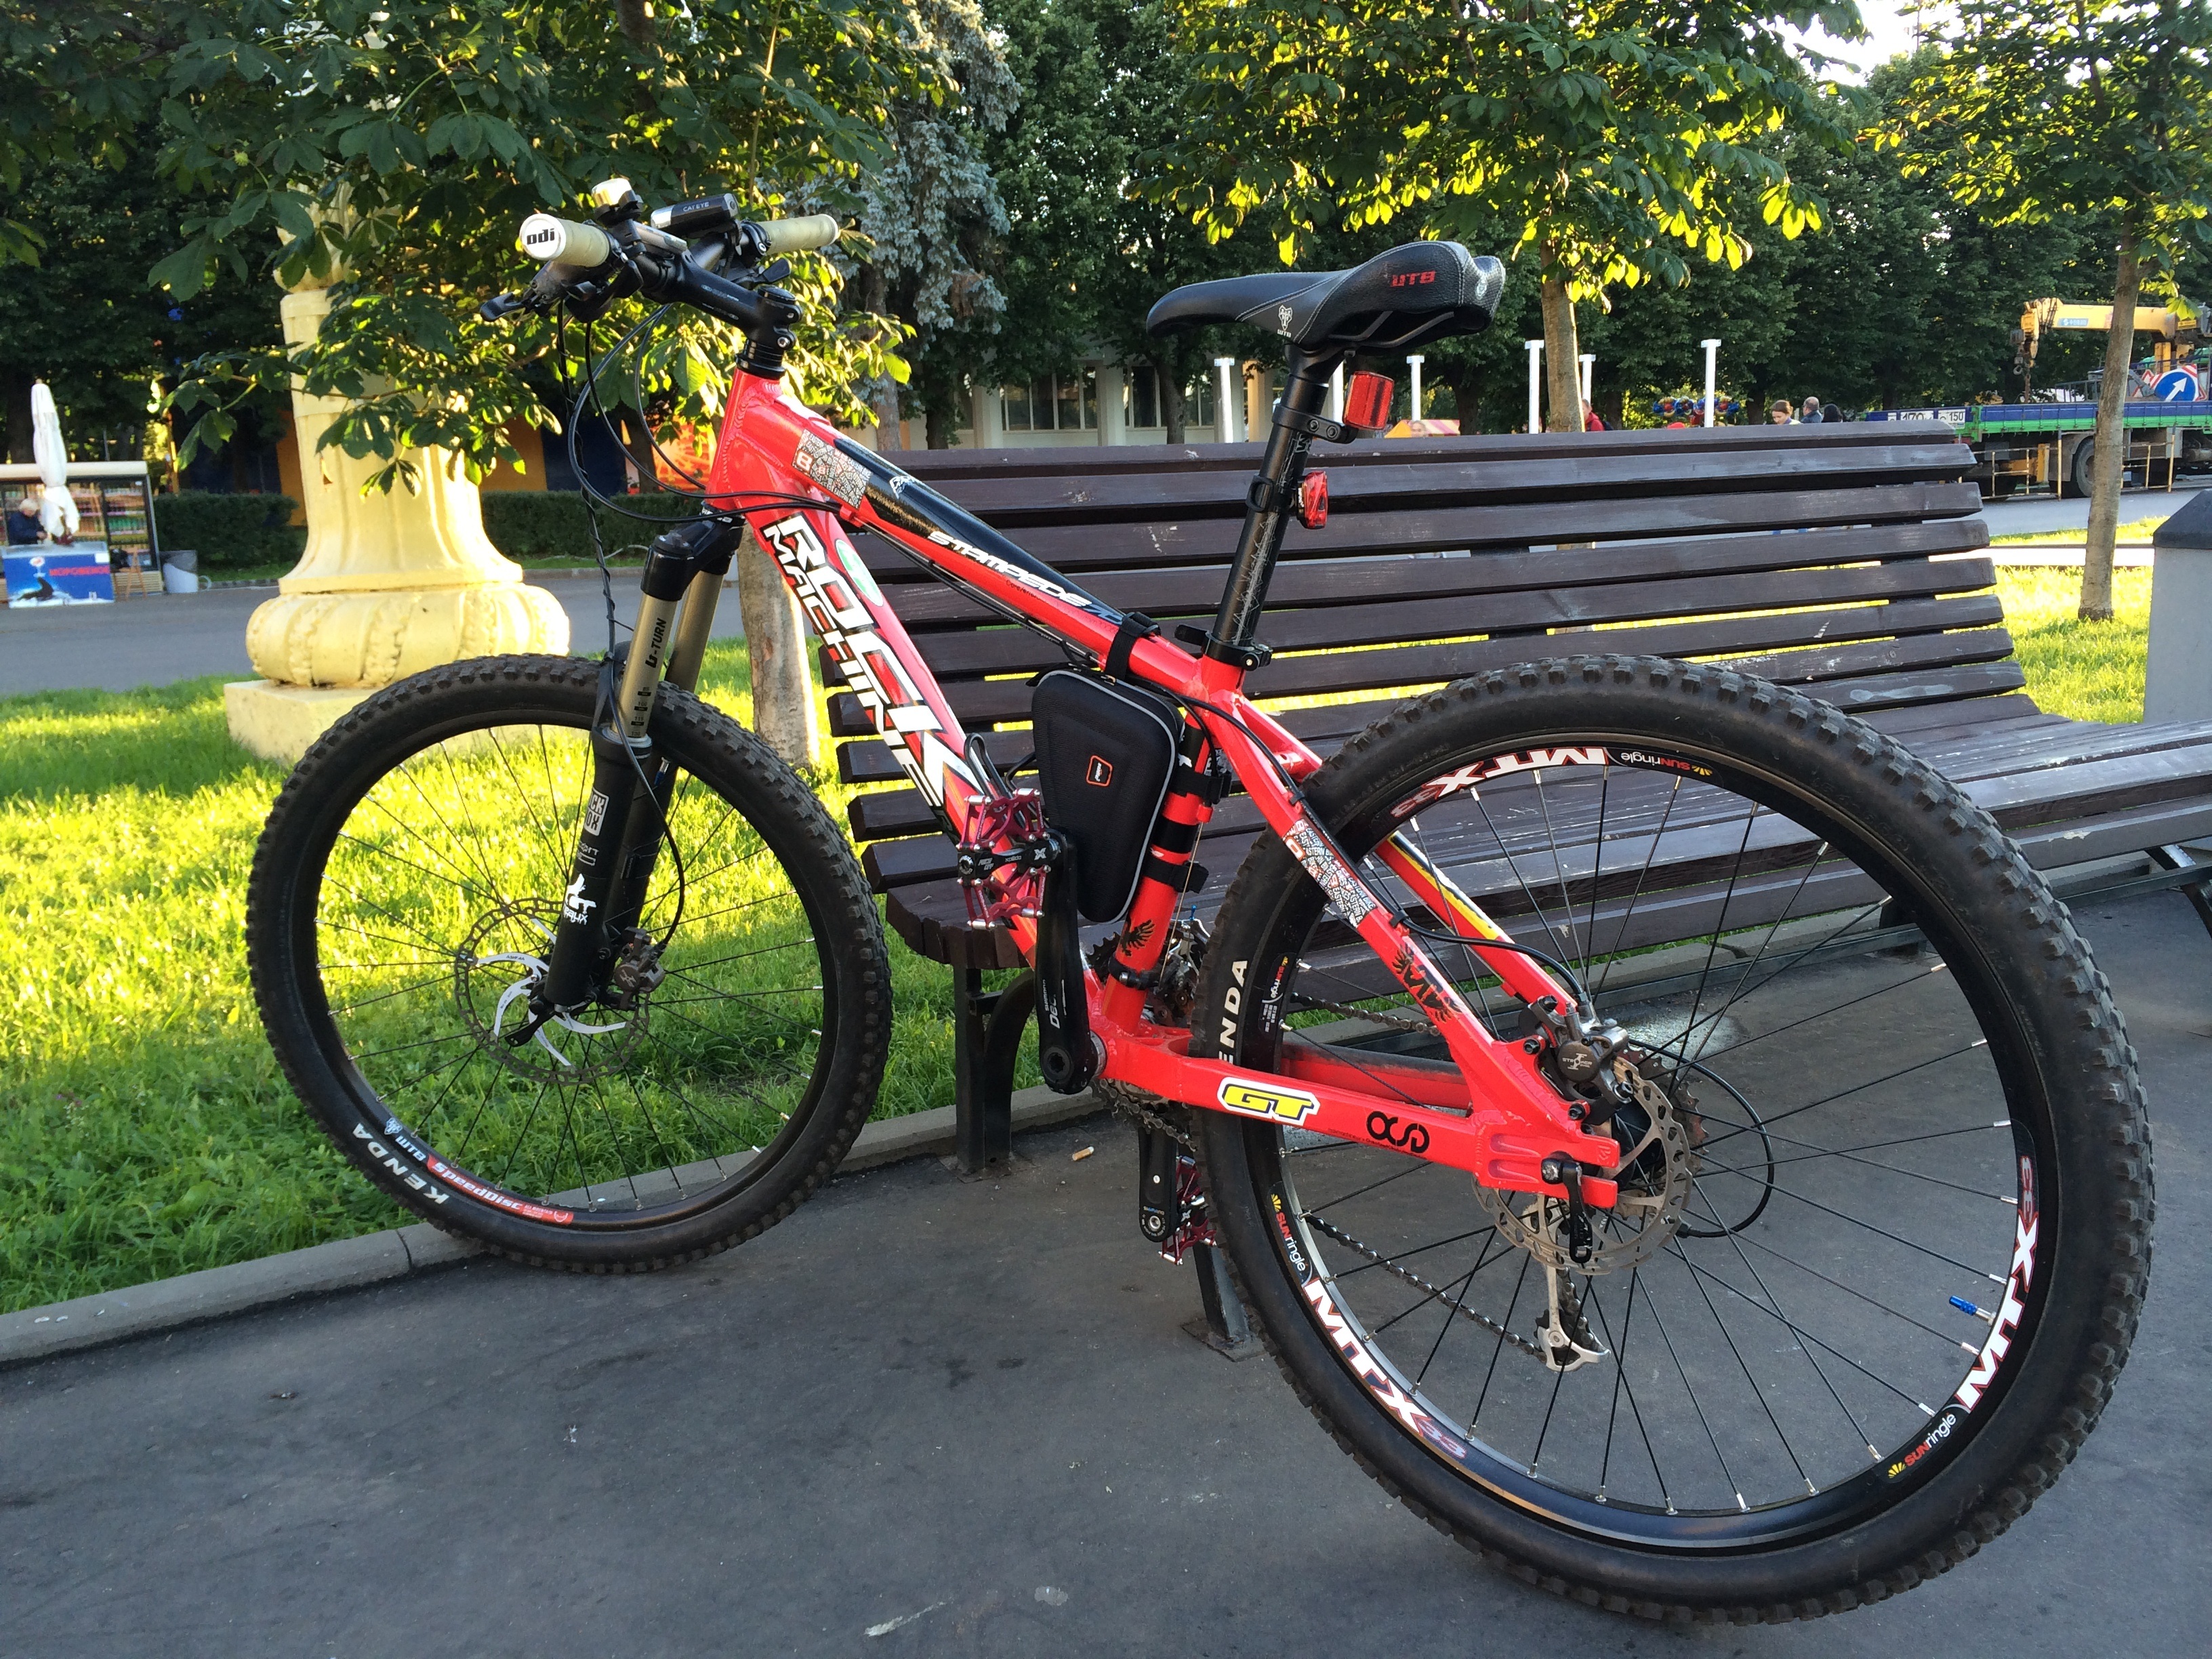
wheel, bicycle, bike, vehicle, sports equipment, mountain bike, sports, freeride, mountain biking, land vehicle, cycle sport, cyclo cross bicycle, downhill mountain biking, bmx bike, road bicycle